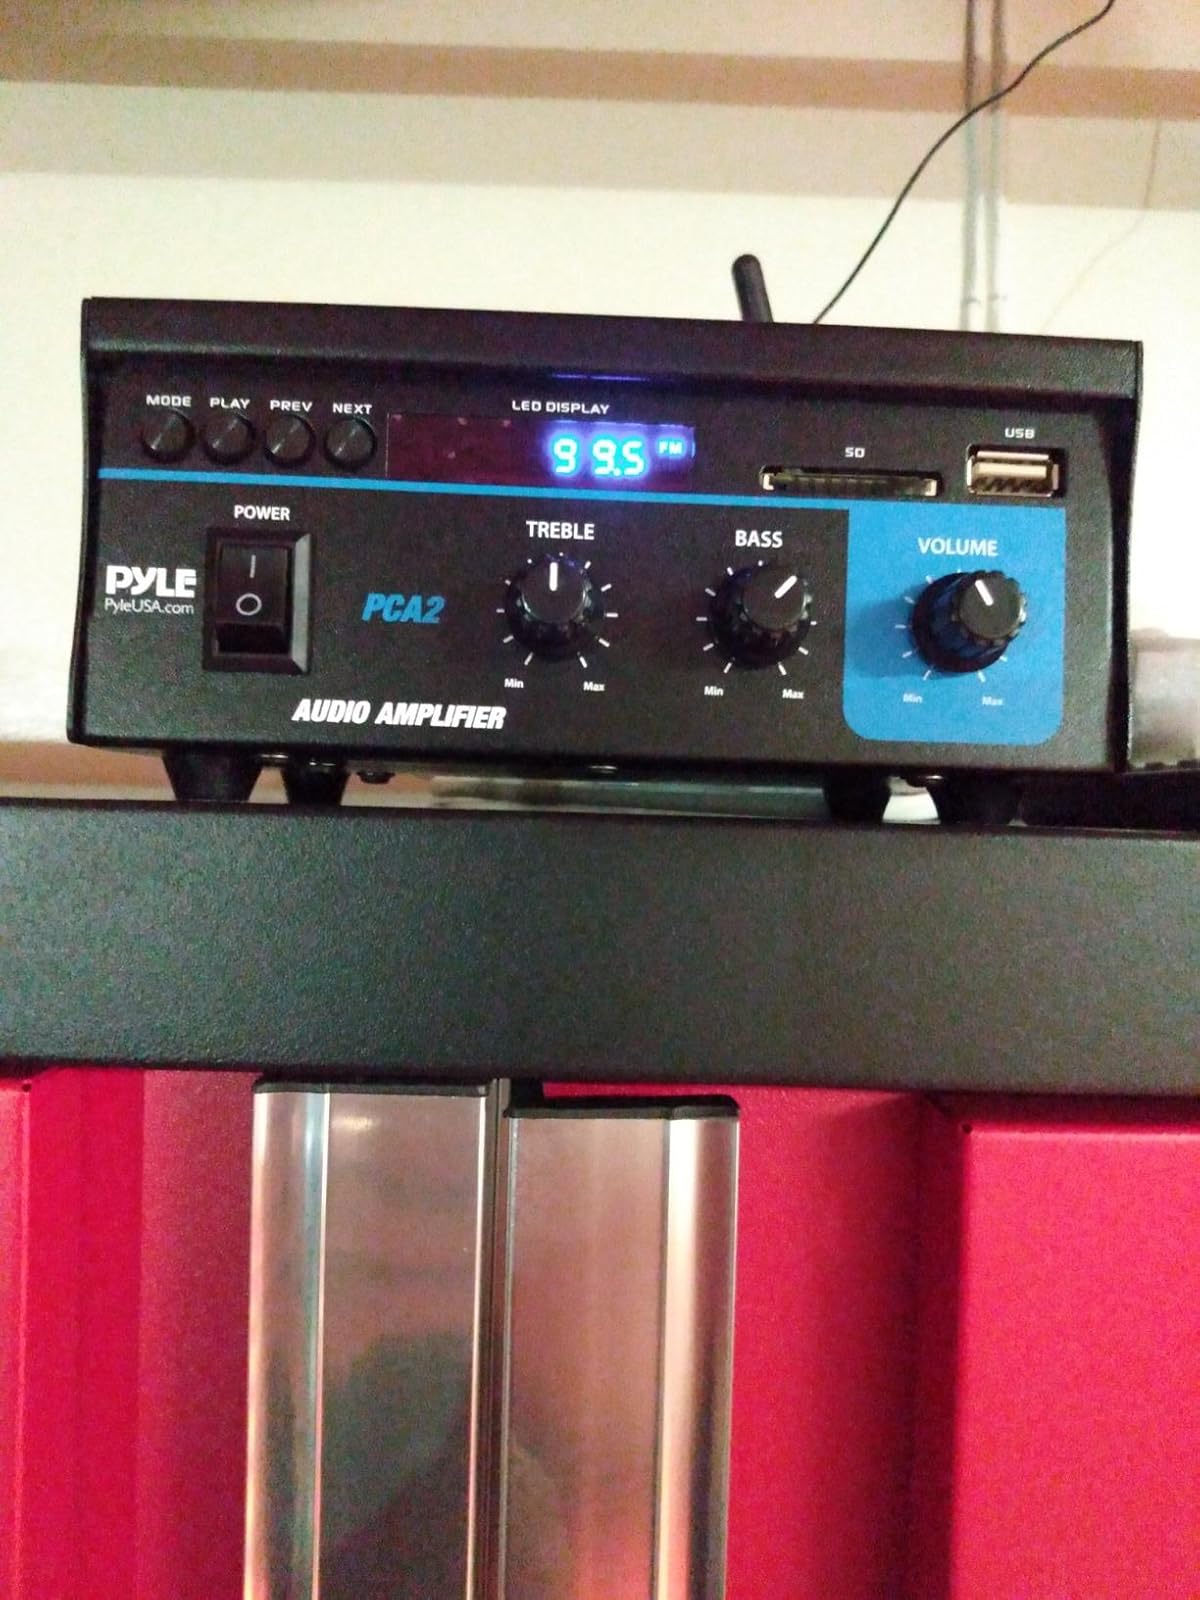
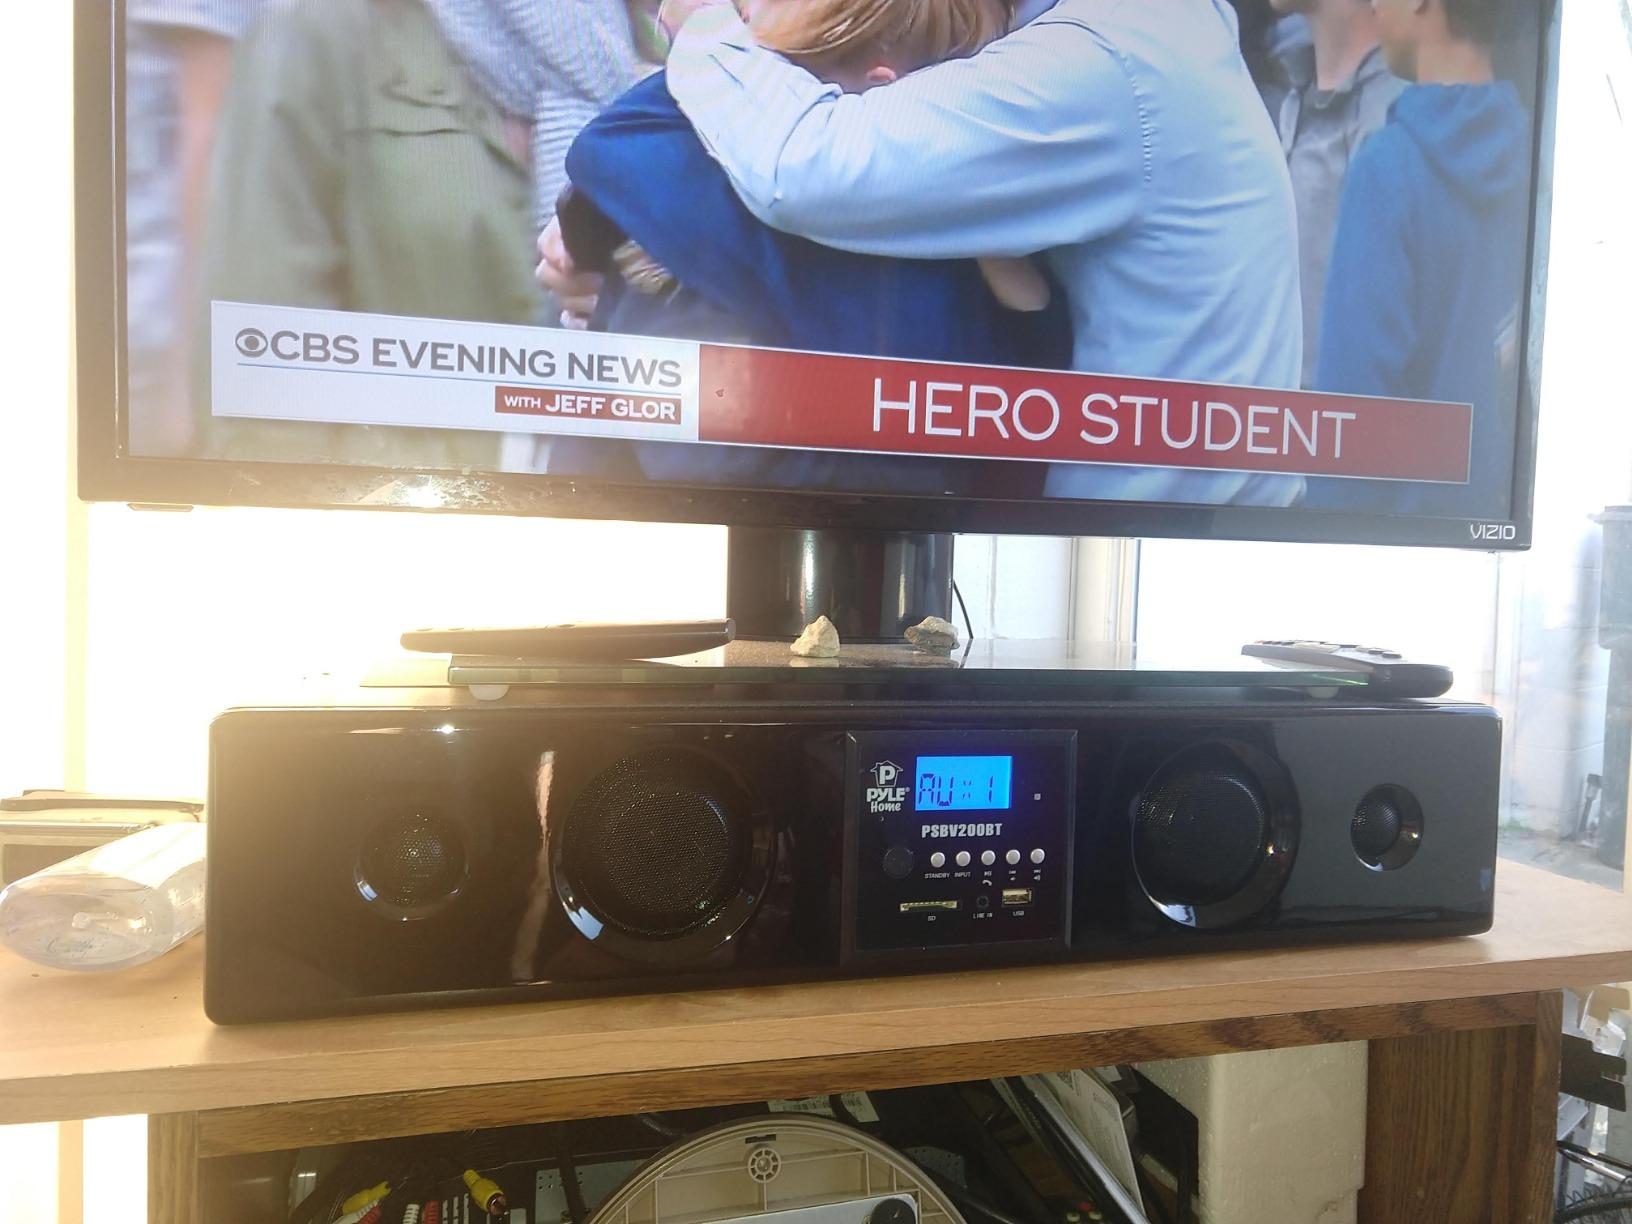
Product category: speaker
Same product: no